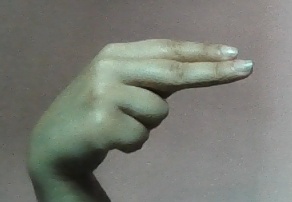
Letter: ain